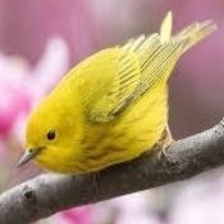
Species: ANIANIAU
Scientific name: MAGUMMA PARVA